Emirate of Multan

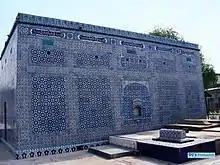
Tomb of Shah Yousuf Gardezi in Multan was built around same era

The economy of Multan at that time period seems to be rather vibrant. The 10th century Arab historian Al-Masudi noted Multan as the city where Central Asian caravans from Islamic Khorasan would assemble. The 10th century Persian geographer Estakhri noted that the city of Multan along with Sindh's Mansura were the only two Arab principalities in South Asia.